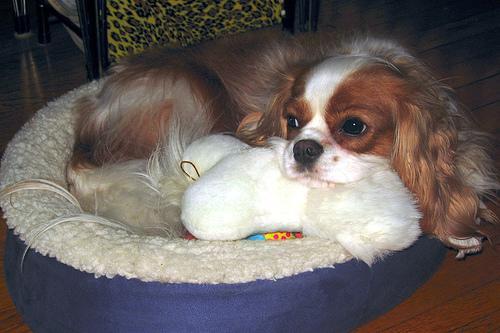
Blenheim_spaniel